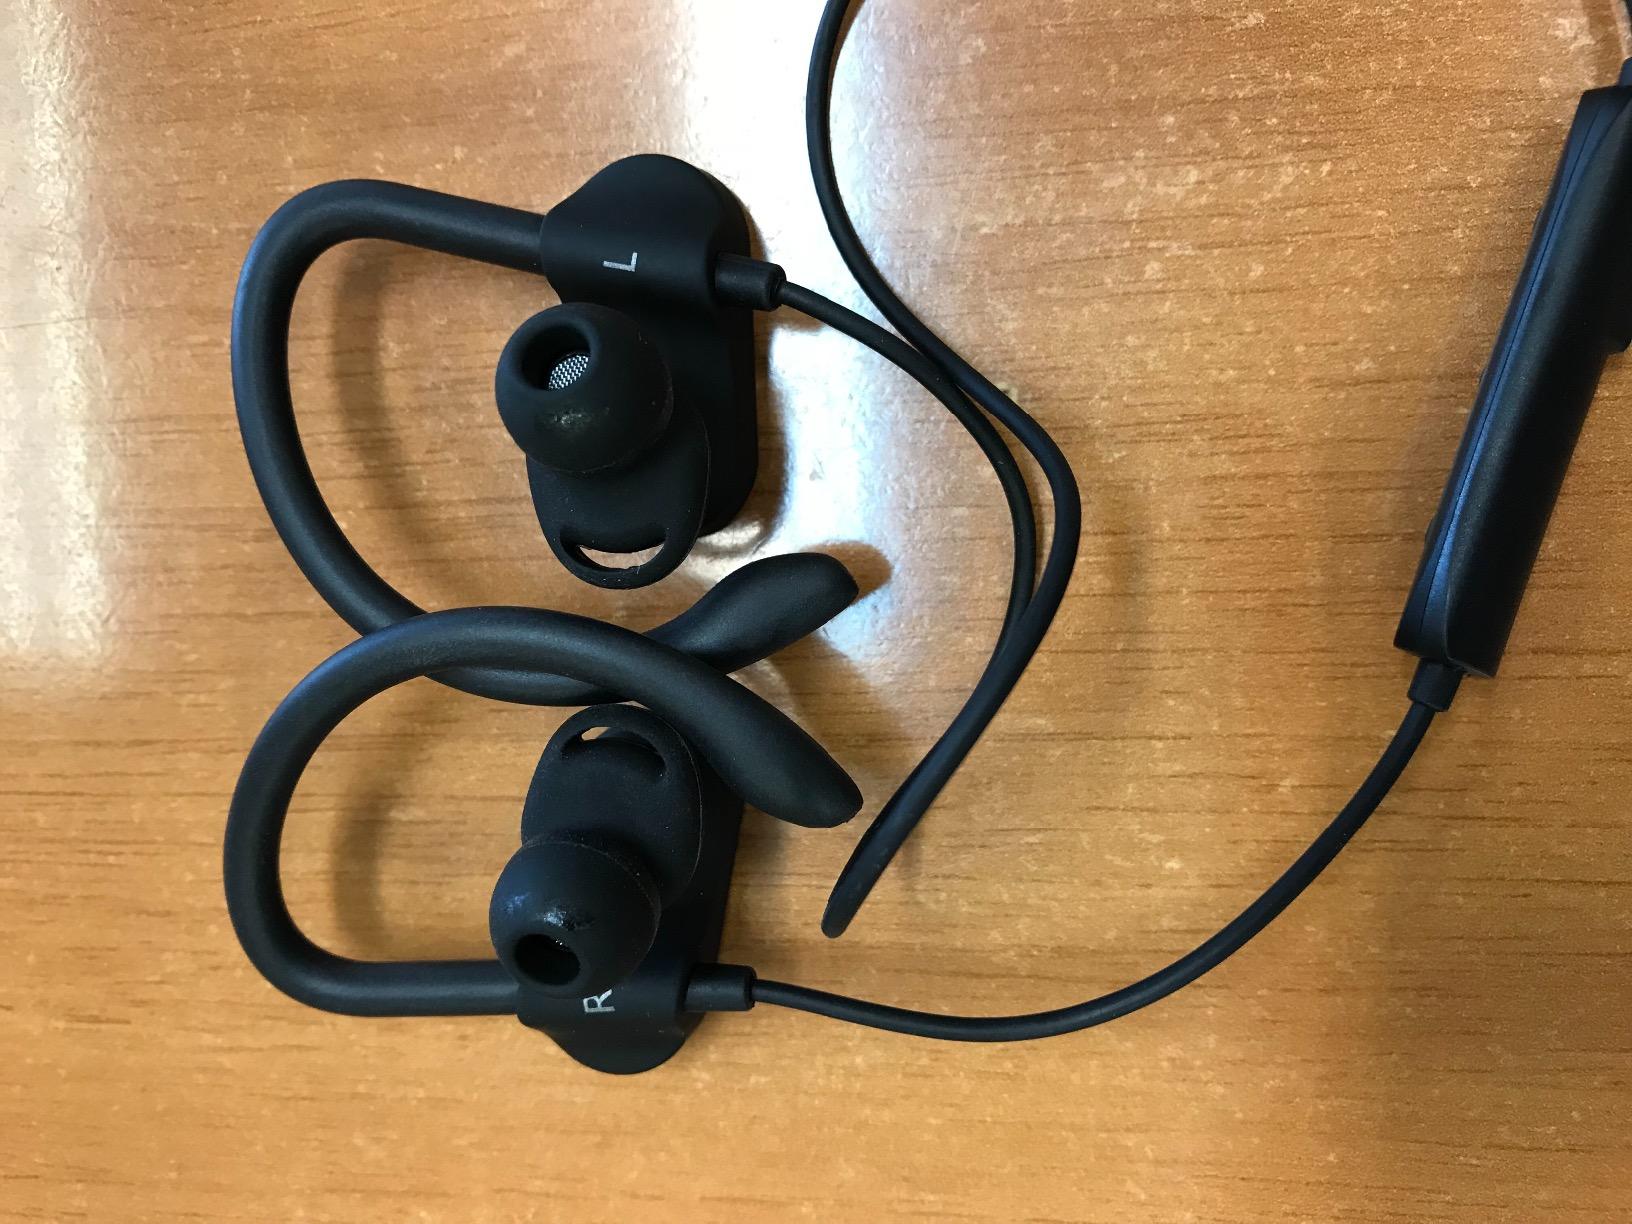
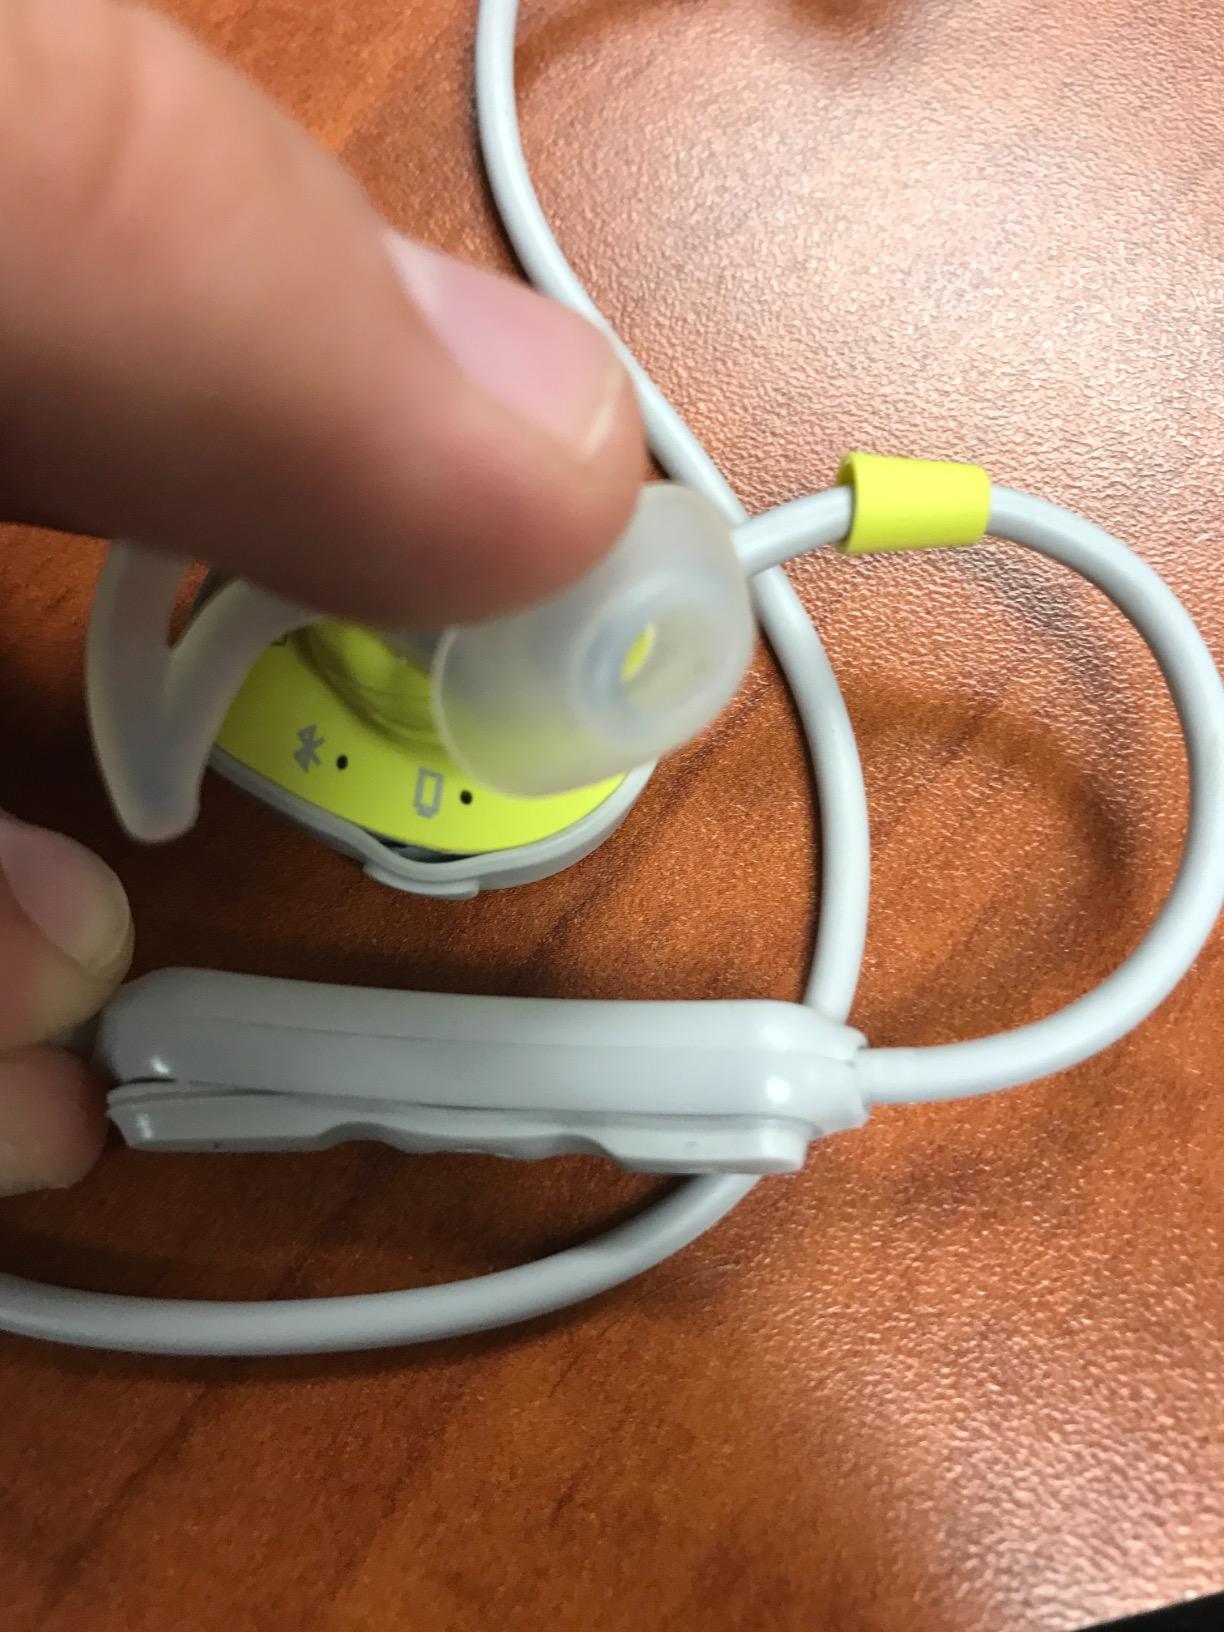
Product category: headphones
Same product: no